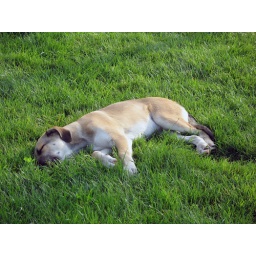
lying street dog in a park . S/He put nose next to a clover to smell.